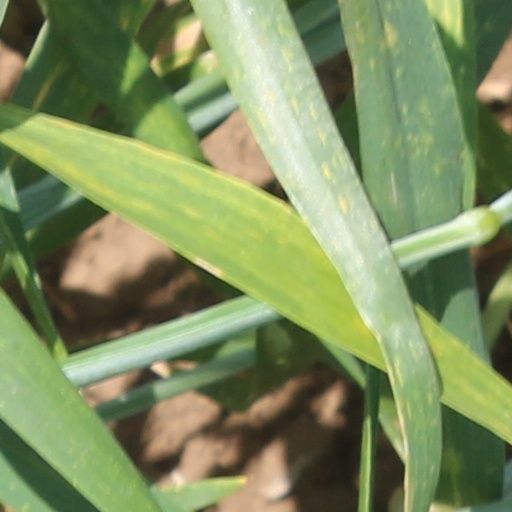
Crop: wheat